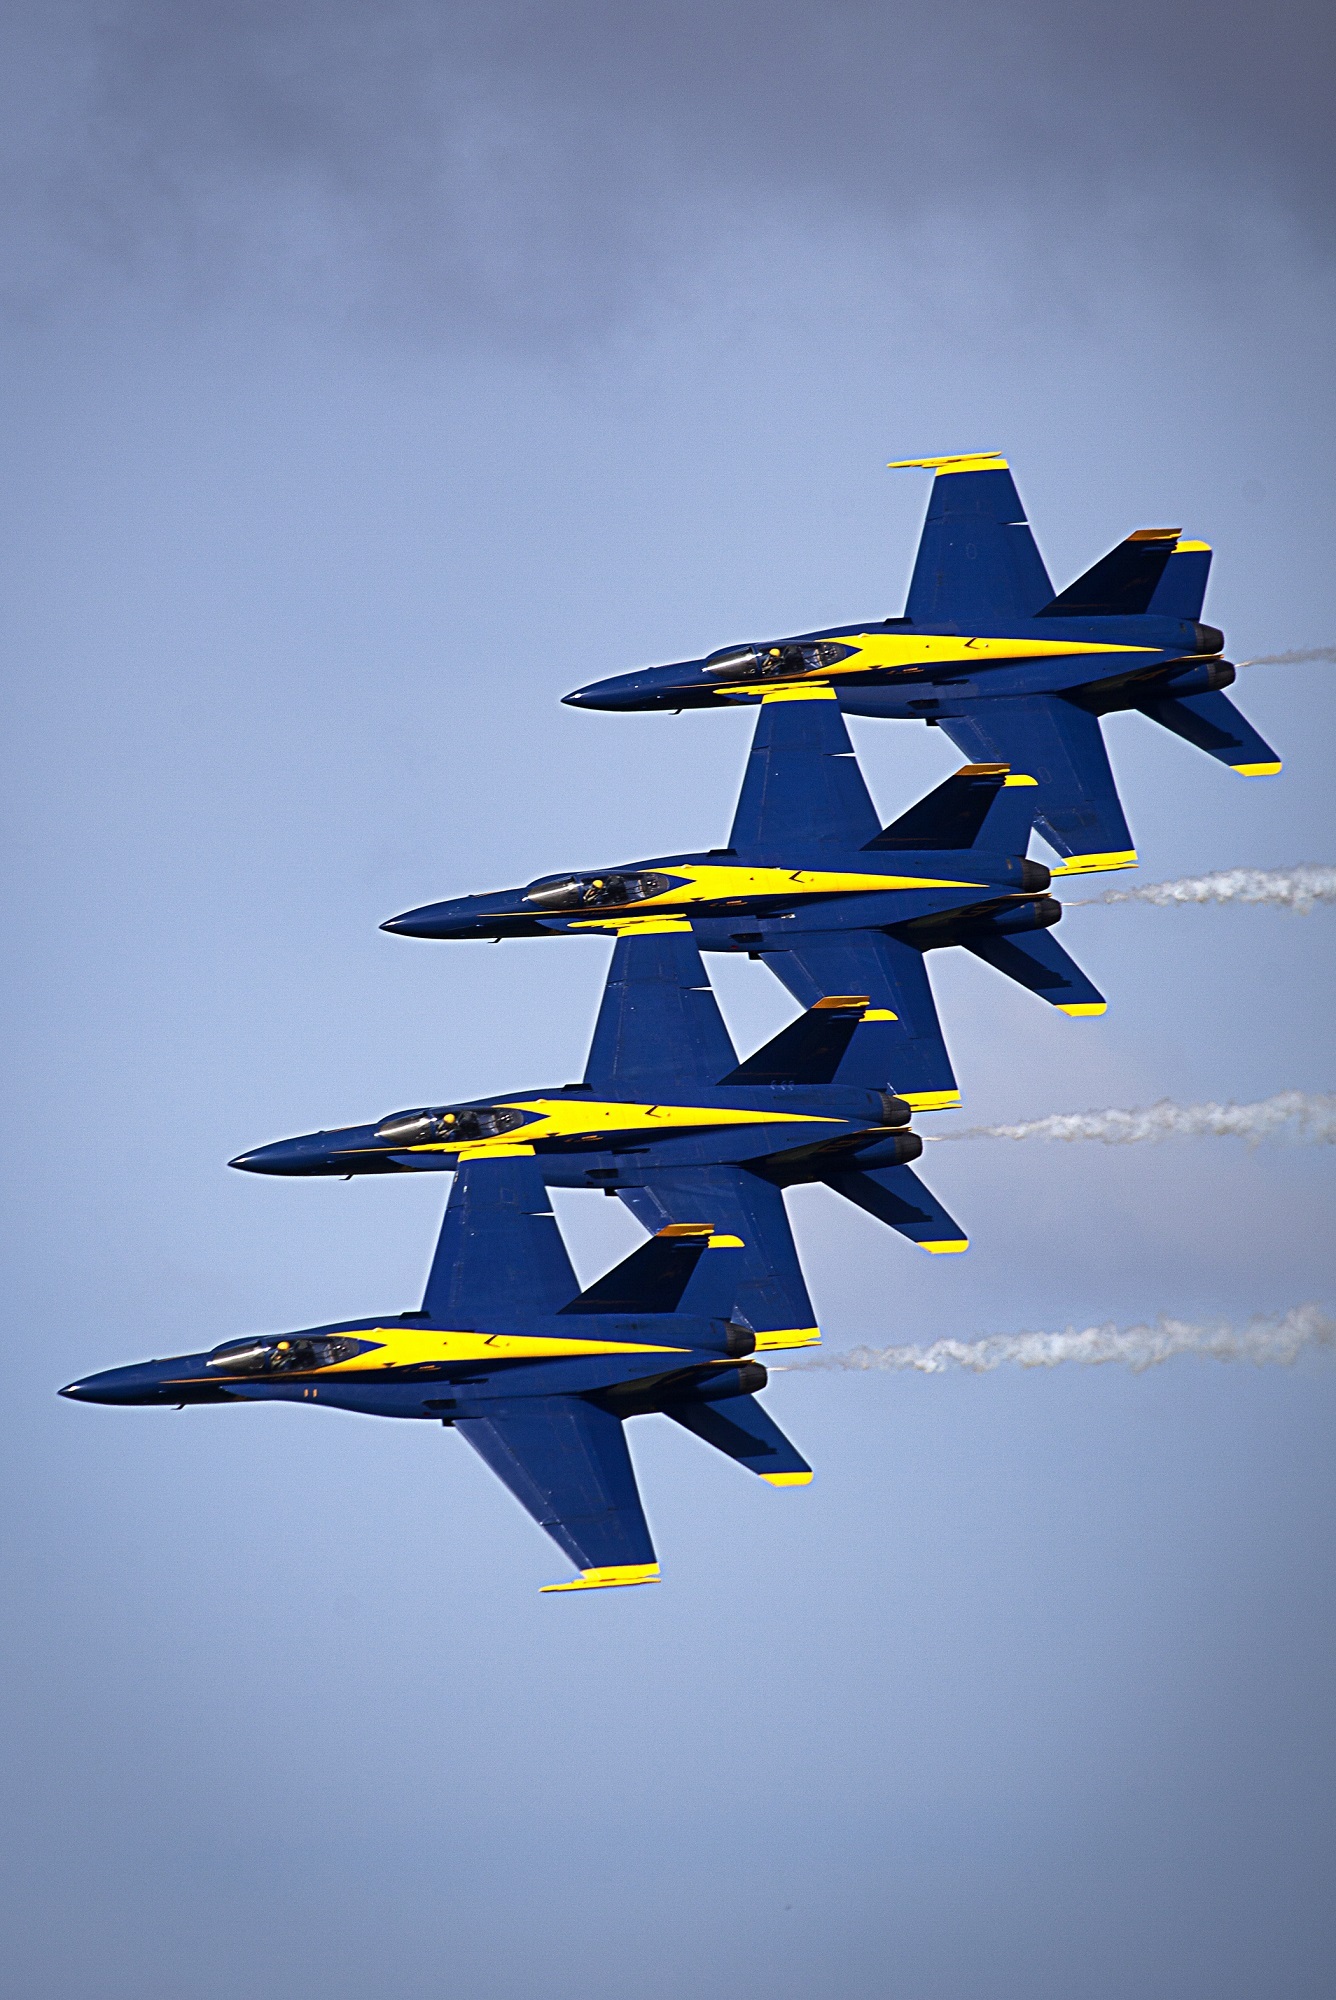
wing, airplane, aircraft, vehicle, aviation, show, flight, blue, airplanes, precision, navy, demonstration, planes, jets, maneuvers, blue angels, air show, air force, jet aircraft, aerobatics, team work, fighters, fighter aircraft, military aircraft, atmosphere of earth, mcdonnell douglas fa 18 hornet, sukhoi su 35bm, stunt flying